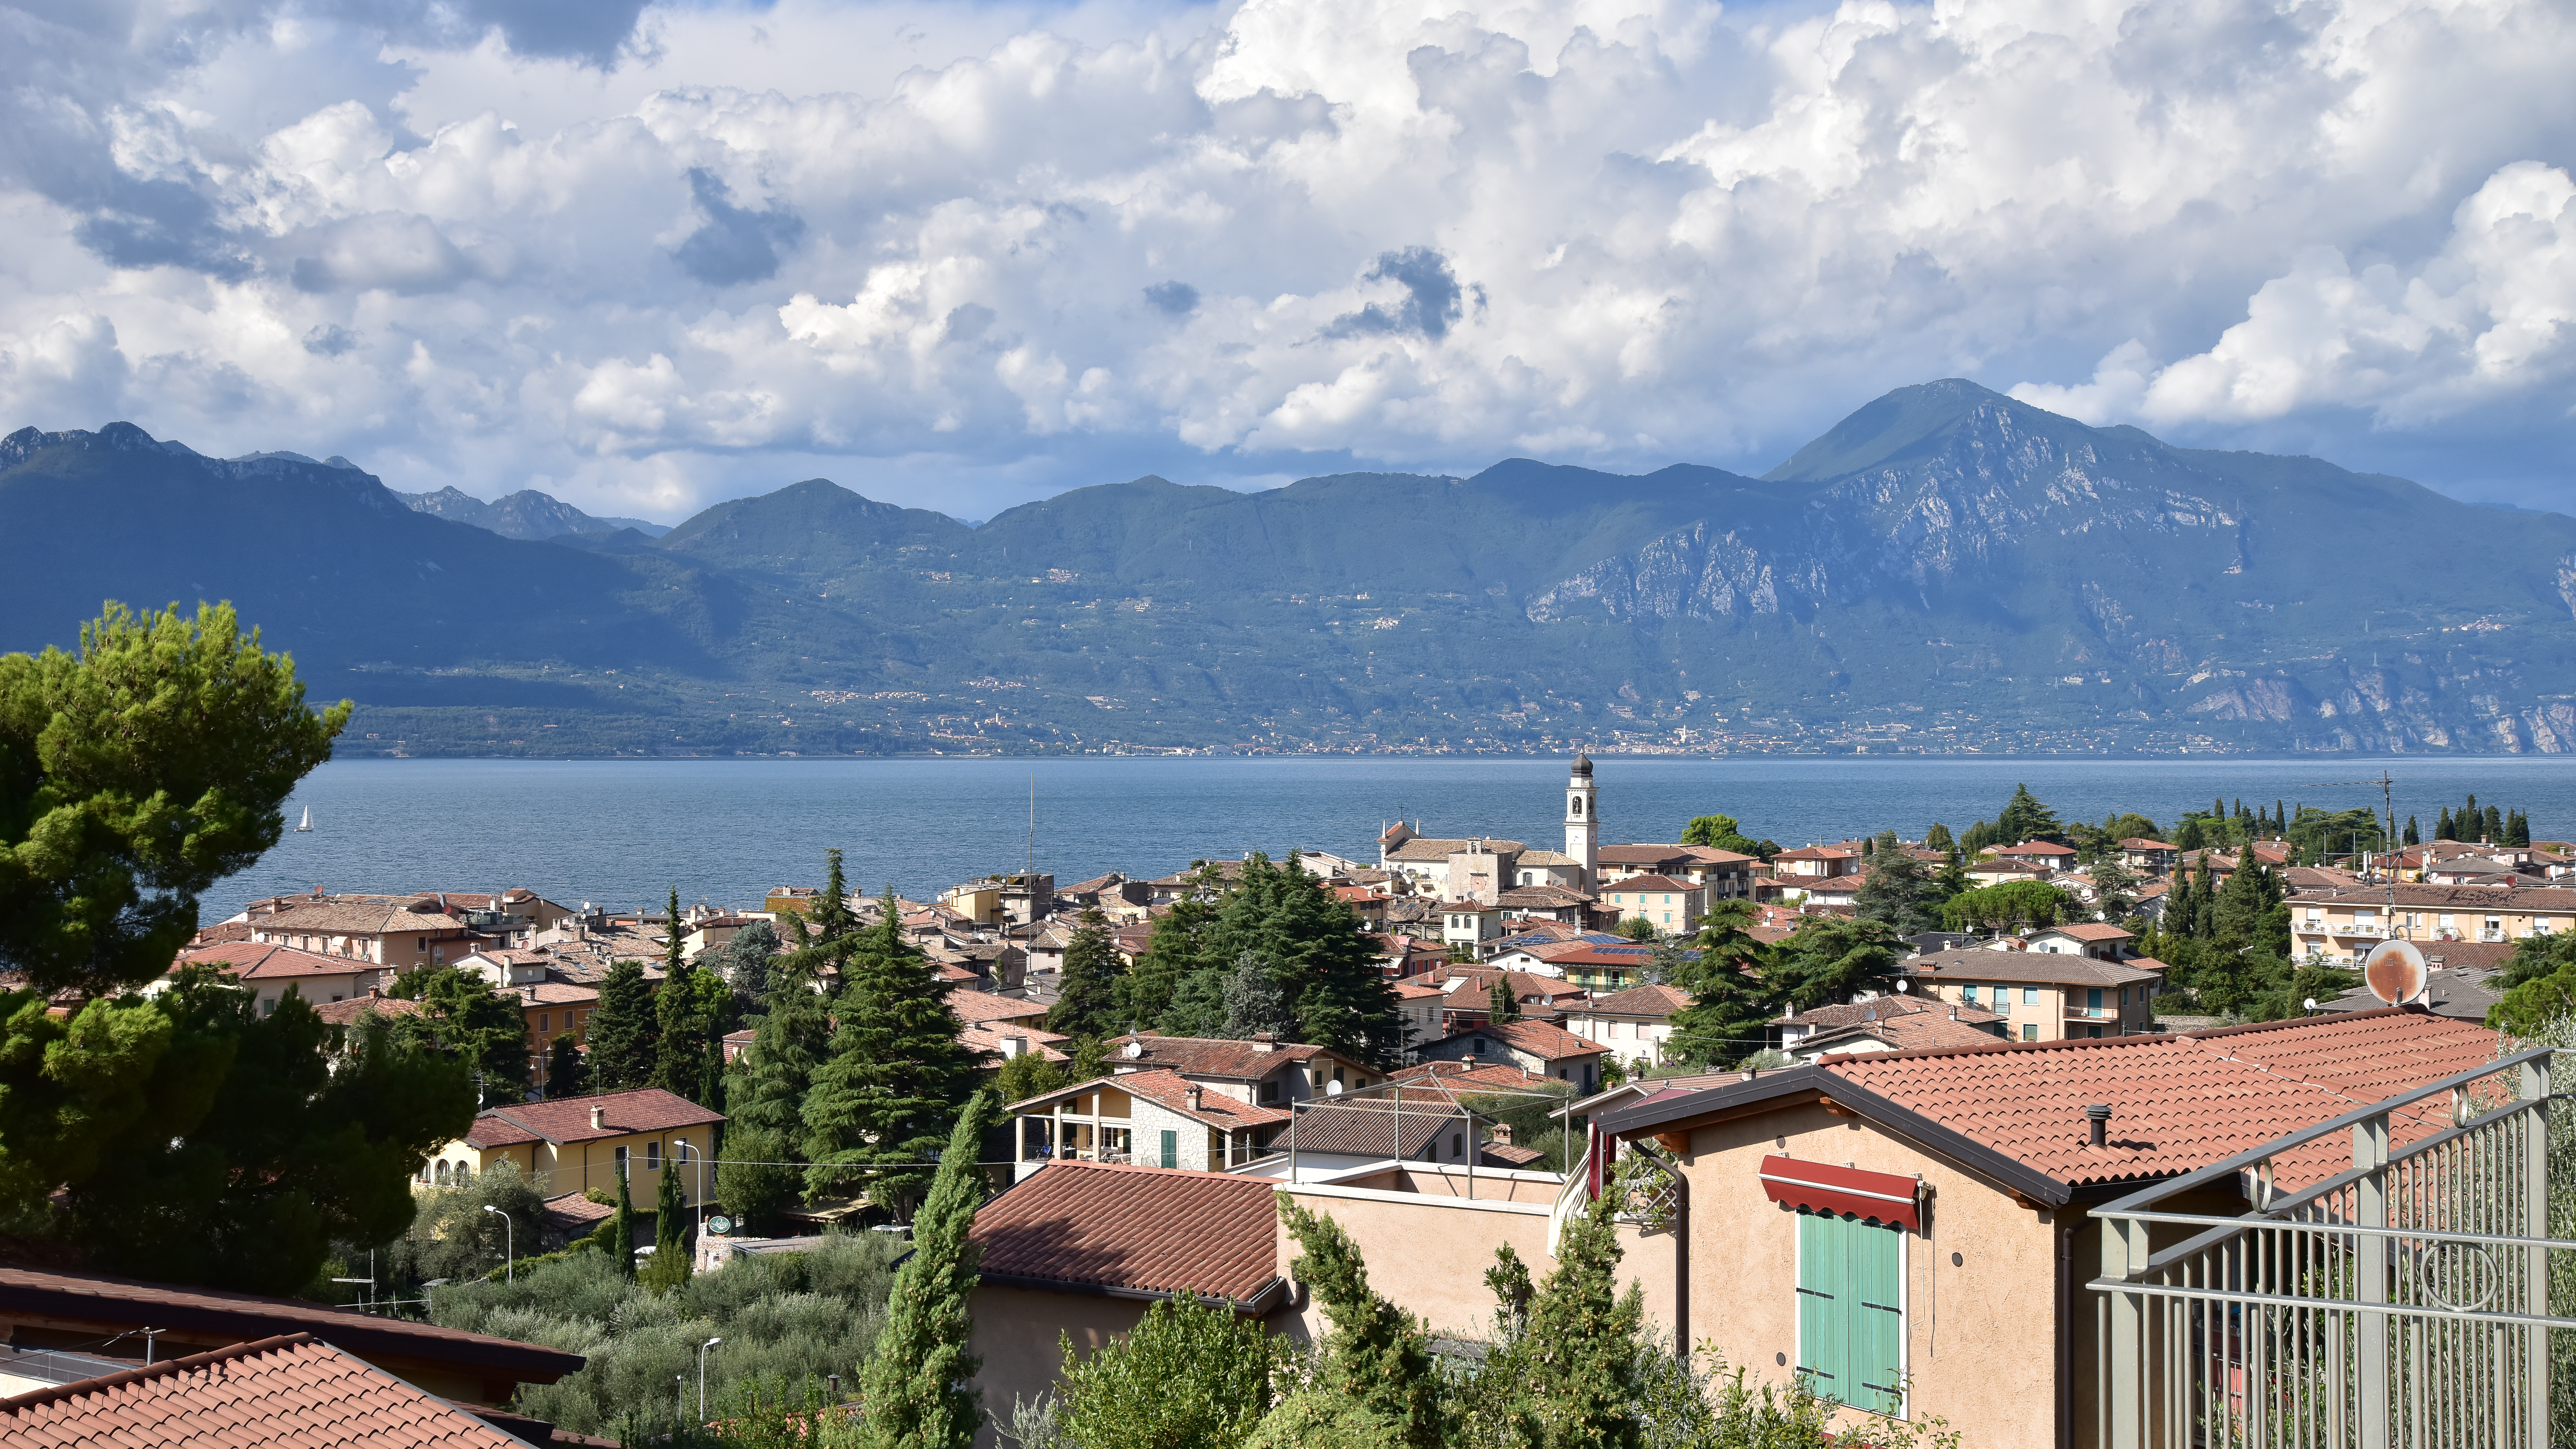
gardasee, torri del benaco, sky, mountain village, town, residential area, cloud, mountain range, human settlement, mountain, roof, village, hill station, city, hill, tourism, real estate, suburb, cumulus, tree, building, panorama, photography, vacation, landscape, mount scenery, house